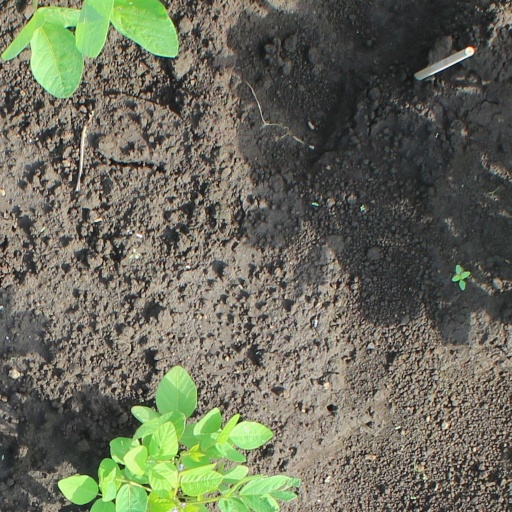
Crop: soybean